Puyuma people

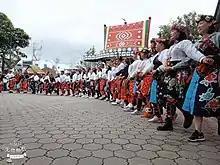

The Puyuma, also known as the Pinuyumayan, Peinan or Beinan, are one of the indigenous groups of the Taiwanese aborigines. The people are generally divided into the Chihpen and Nanwang groups, both resident in Taitung County on the east coast of Taiwan.